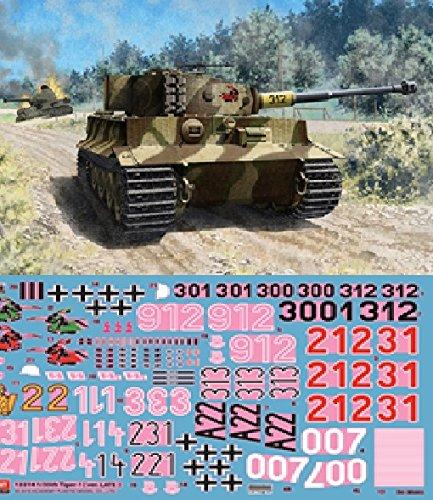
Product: Academy Tiger-I Version Late Vehicle Building Kit
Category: Toys & Games | Hobbies
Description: New tooling of asymmetric turret, 88mm cannon, mantle, engine deck and accessory.
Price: $24.40
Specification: ProductDimensions:9.5x4x3.4inches|ItemWeight:1.63pounds|ShippingWeight:1.63pounds(Viewshippingratesandpolicies)|DomesticShipping:ItemcanbeshippedwithinU.S.|InternationalShipping:Thisitemisnoteligibleforinternationalshipping.LearnMore|ASIN:B00RWHSORA|Itemmodelnumber:13314|Manufacturerrecommendedage:14yearsandup